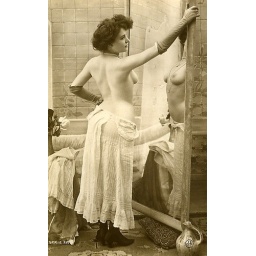
vintage girl in mirror